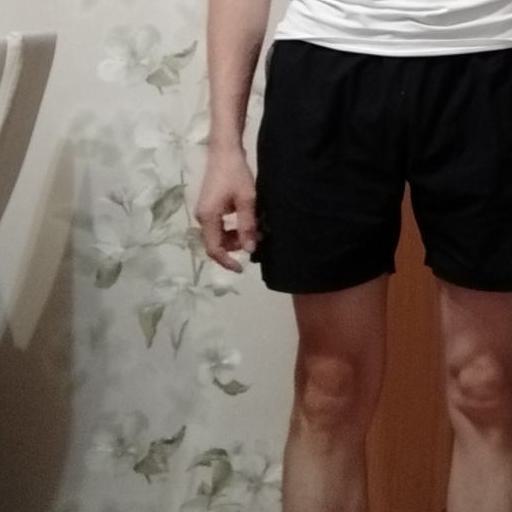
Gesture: no_gesture